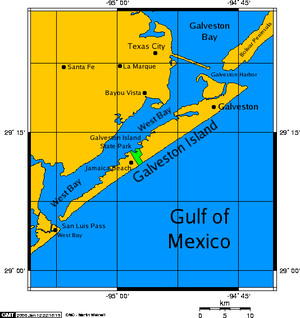
Le 8 septembre 1900, l’ouragan de Galveston atteint le continent américain à la hauteur de la ville côtière de Galveston dans l’État du Texas. Ses vents atteignent une vitesse de 233 kilomètres par heure. Mesuré avec l’échelle de Saffir-Simpson, ce cyclone tropical est rangé dans la catégorie 4. Il a causé des dégâts massifs et fait entre 6 000 et 12 000 victimes, le nombre le plus souvent cité étant de 8 000 personnes. Il s'agit du troisième ouragan atlantique le plus meurtrier après le Grand ouragan de 1780 et l'ouragan Mitch de 1998. Comme ces derniers n'ont pas affecté les États-Unis, l'ouragan de Galveston est toujours le cyclone tropical le plus meurtrier de l'histoire de ce pays, et c'était le troisième plus coûteux jusqu'en 2010.
L'Île de Galveston ou Galveston Island est un banc-de-sable-île situé sur la côte du Texas, entre le golfe du Mexique et la West Bay. Le Nord de l'île est bordé par la baie de Galveston.
Galveston est une ville des États-Unis située dans le comté de Galveston, dans le sud du Texas, sur une île dans le golfe du Mexique. Elle est célèbre pour avoir été victime de l'ouragan de Galveston en 1900 qui, avec environ 8 000 morts, reste la catastrophe naturelle la plus meurtrière des États-Unis.
Le phare de Fort Point, était un phare historique situé sur le côté sud de la baie de Galveston dans le Comté de Galveston au Texas.